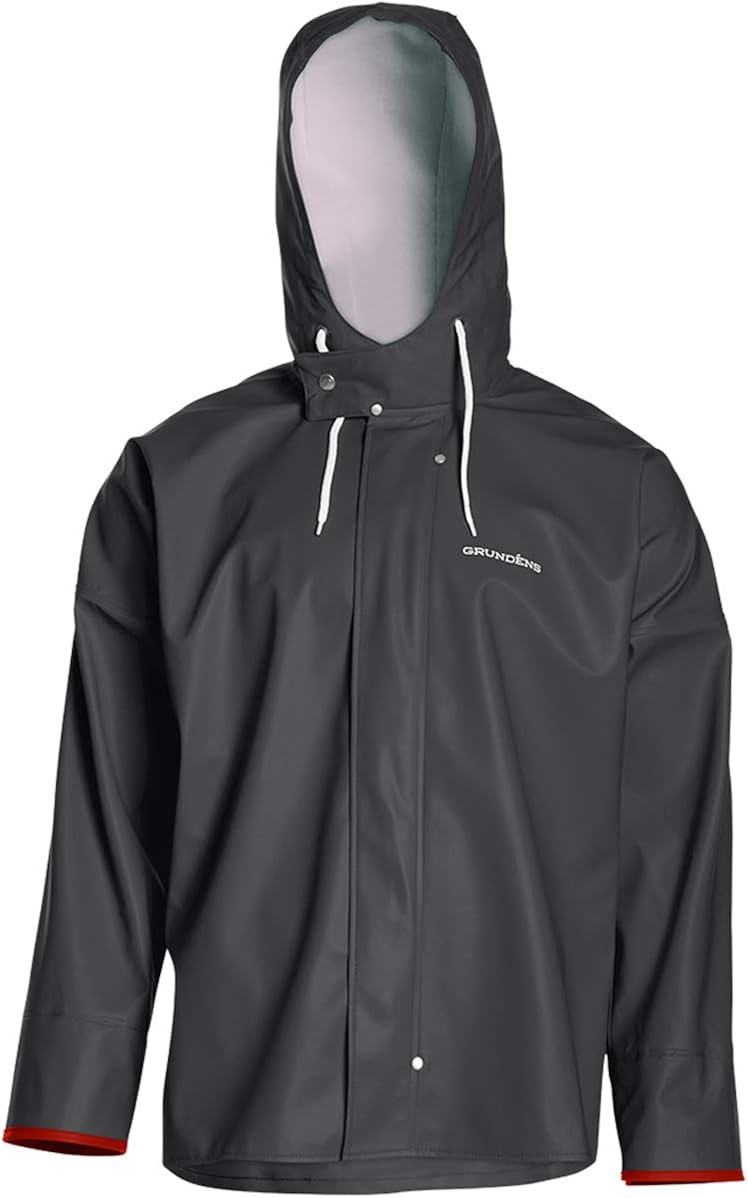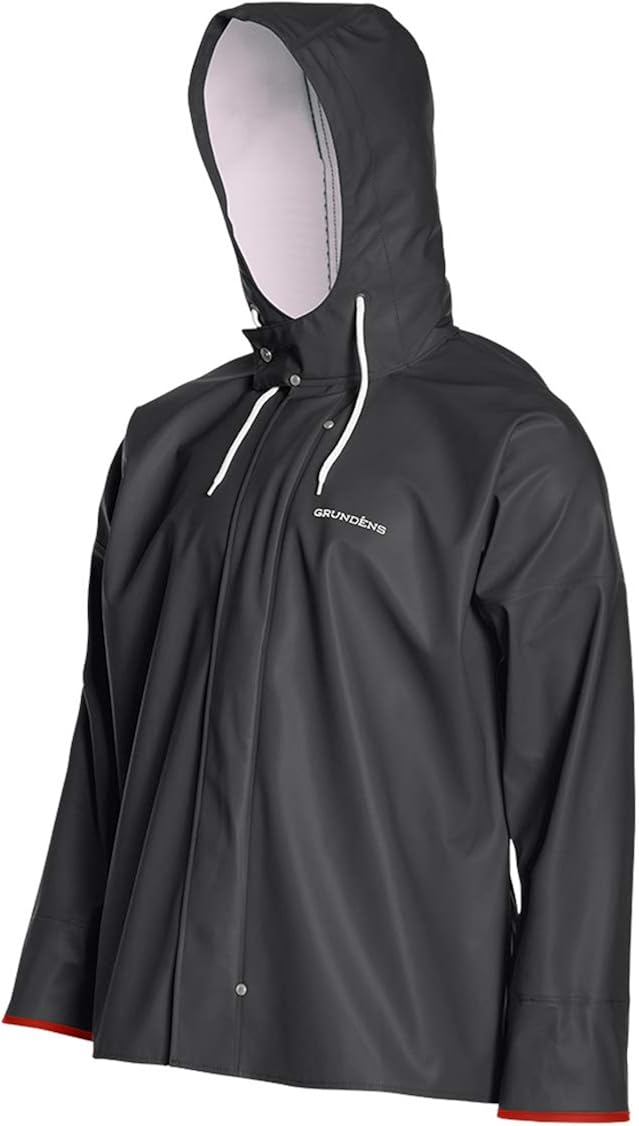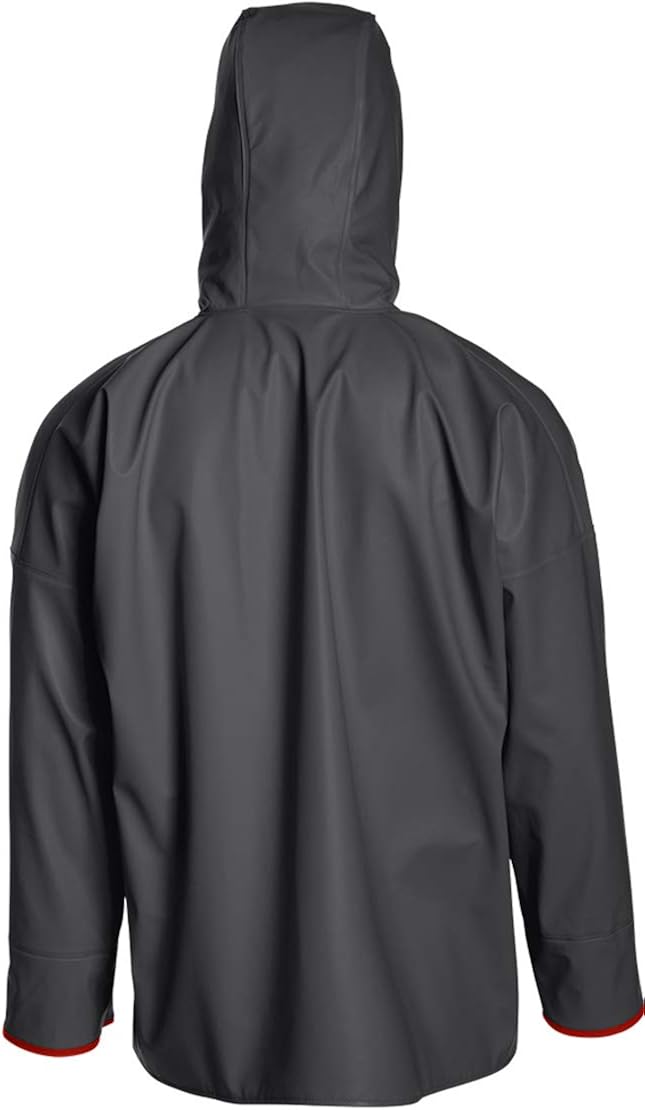
Grundéns Men's Petrus HD 44 Fishing Parka, Green - Large
Category: AMAZON FASHION
The Petrous parka features a double secure storm flap , attached hood , draw cord, covered snaps and set in sleeves . The PU Foam fabric is extremely tough and tear resistant . The fabric also stretches for ease of movement and comfort . Excellent garment to wear in fishing , construction , and almost every out door job.
Features: 100% Pu Foam | Imported | Button closure | Hand Wash Only | Hidden double Button Storm Flap | Adjustable Hood | Neoprene Cuff | Active Fit | PU Foam Stretch fabric | Double Secure storm flap keeps water out | Full oversized adjustable hood | All seams electronically weld end for extra strength